BMD-1

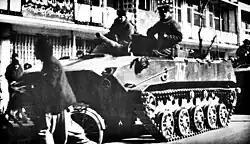
Soldiers ride on top of a BMD-1 in Kabul, Afghanistan, 25 March 1986.

In 1978, a force of 70 Cuban Army BMD-1s and ASU-57s fighting on behalf of the Ethiopian government was airlifted by Mi-6 helicopters behind the lines of Somali forces holding the town of Jijiiga. This attack formed a pincer with a conventional Cuban armored push and routed the Somali forces in Ogaden.